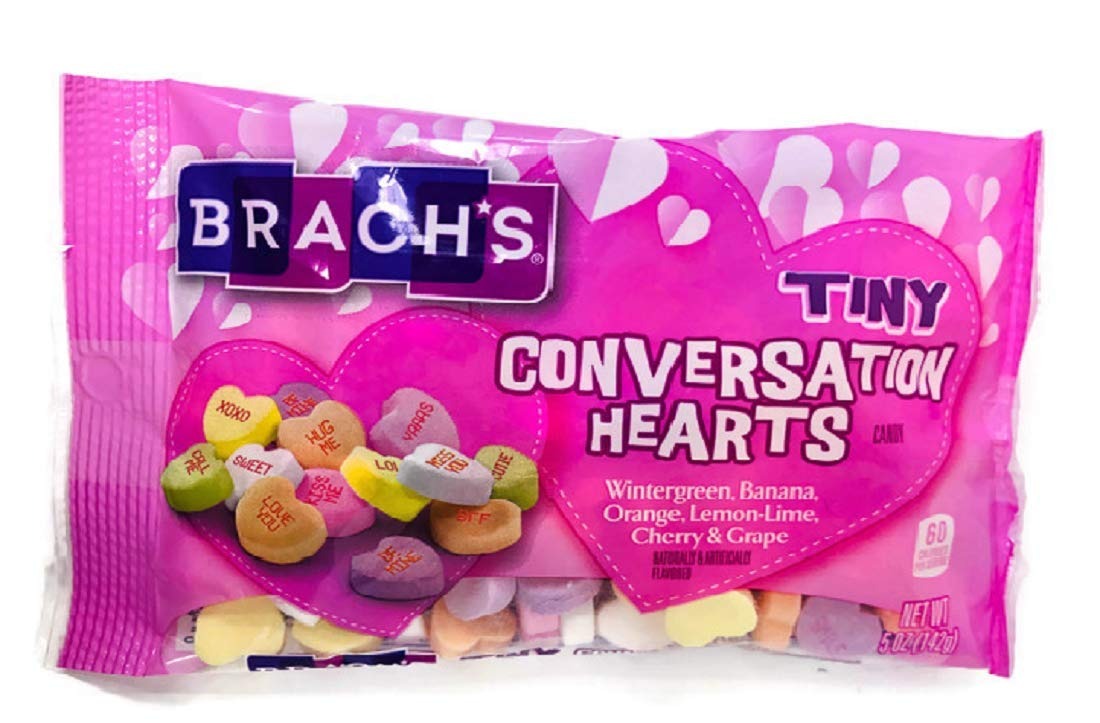
Item Name: Brach's (1 bag) Valentine's Day Tiny Conversation Hearts Candy - Wintergreen, Banannas, Orange, Lemon, Cherry, Grape - 5 oz / 142 g
Product Description: Hard Candy
Value: 5.0
Unit: Ounce

Price: 5.48